Valdis Birkavs

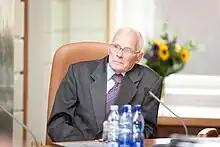
Birkavs in 2011

Valdis Birkavs (born 28 July 1942) is a Latvian politician. He was born in Riga. Birkavs attended the University of Latvia, where he studied philosophy, sociology, law, psychology and mathematical logic. He was first elected to the Latvian parliament in 1990 and helped to found the Latvian Way party. After Latvian Way won the 1993 parliamentary election, Birkavs became the prime minister, leading a coalition government of Latvian Way and the Latvian Farmers' Union. He resigned after the Farmer's Union left the government in the middle of 1994. He then became the deputy prime minister and foreign minister in the next government. He remained the foreign minister for five years under four different prime ministers, eventually resigning in 1999. In the presidential elections of 1999 (Latvia's president is chosen by the Parliament), he was nominated as a candidate and received second place. He was then appointed as minister of justice, and served in that position until 2000.